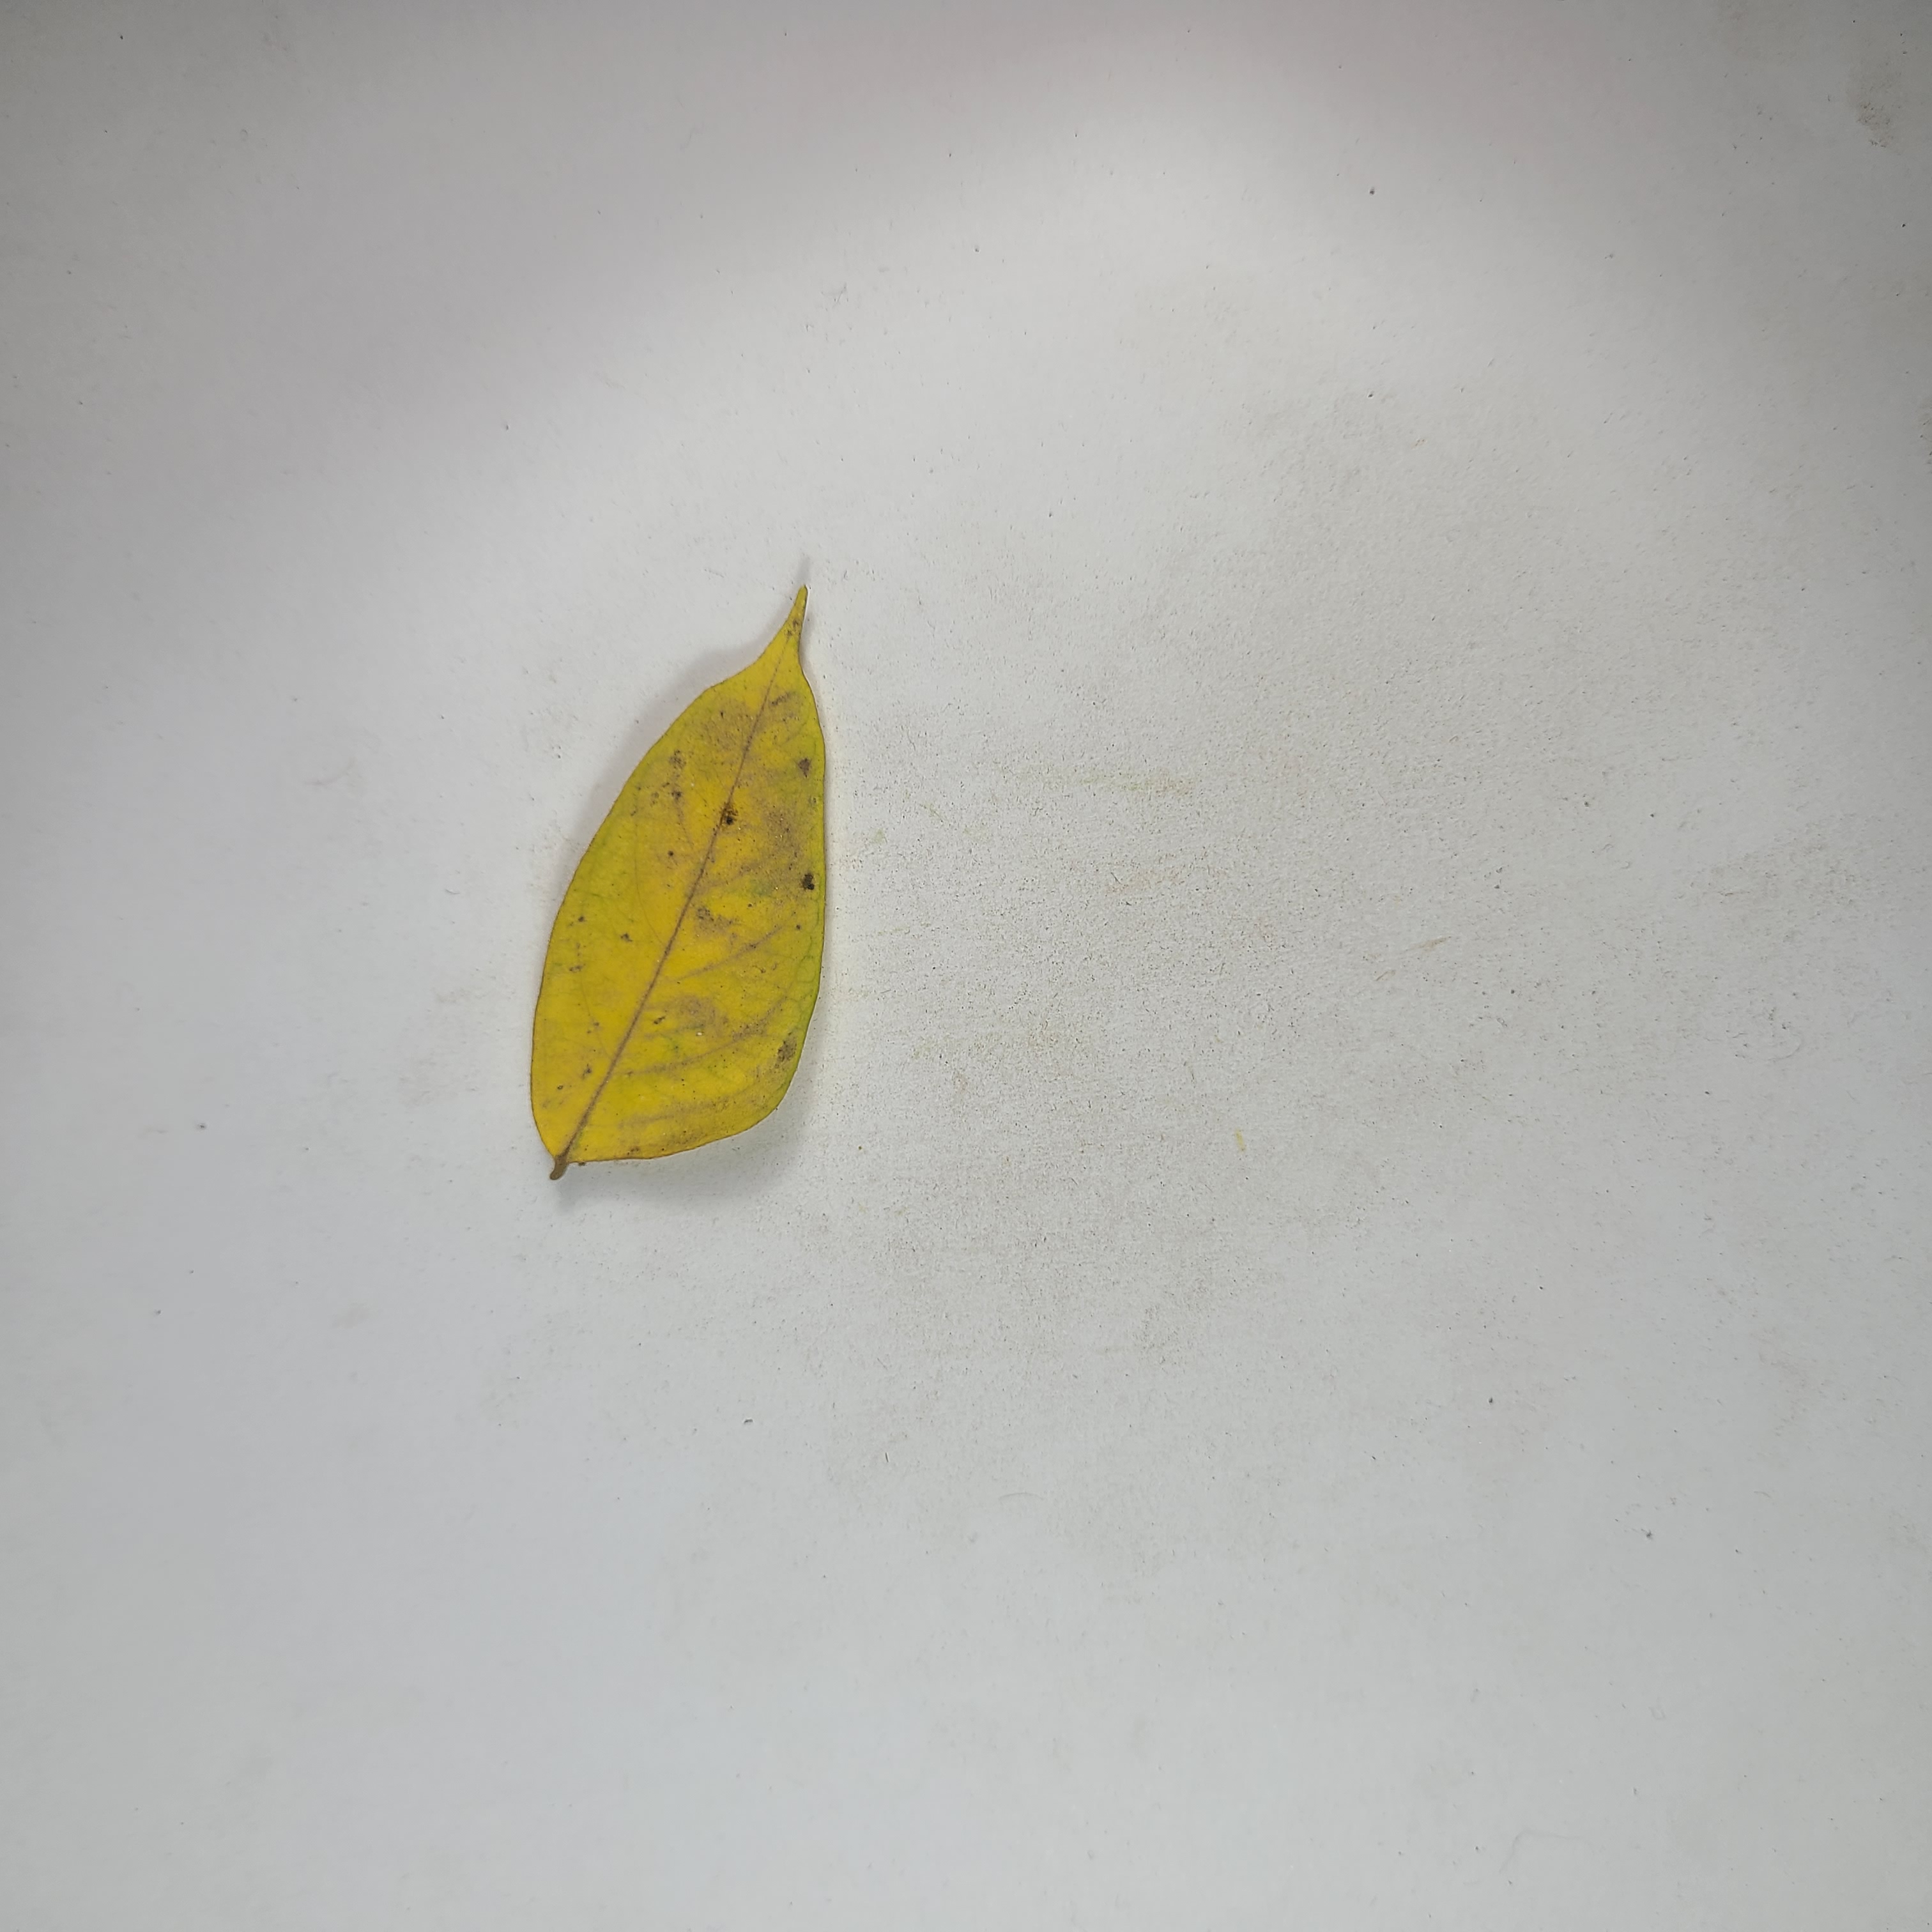
Label: Yellow Leaves